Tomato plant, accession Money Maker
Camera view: vertical (180 deg); turntable rotation: 30 degrees
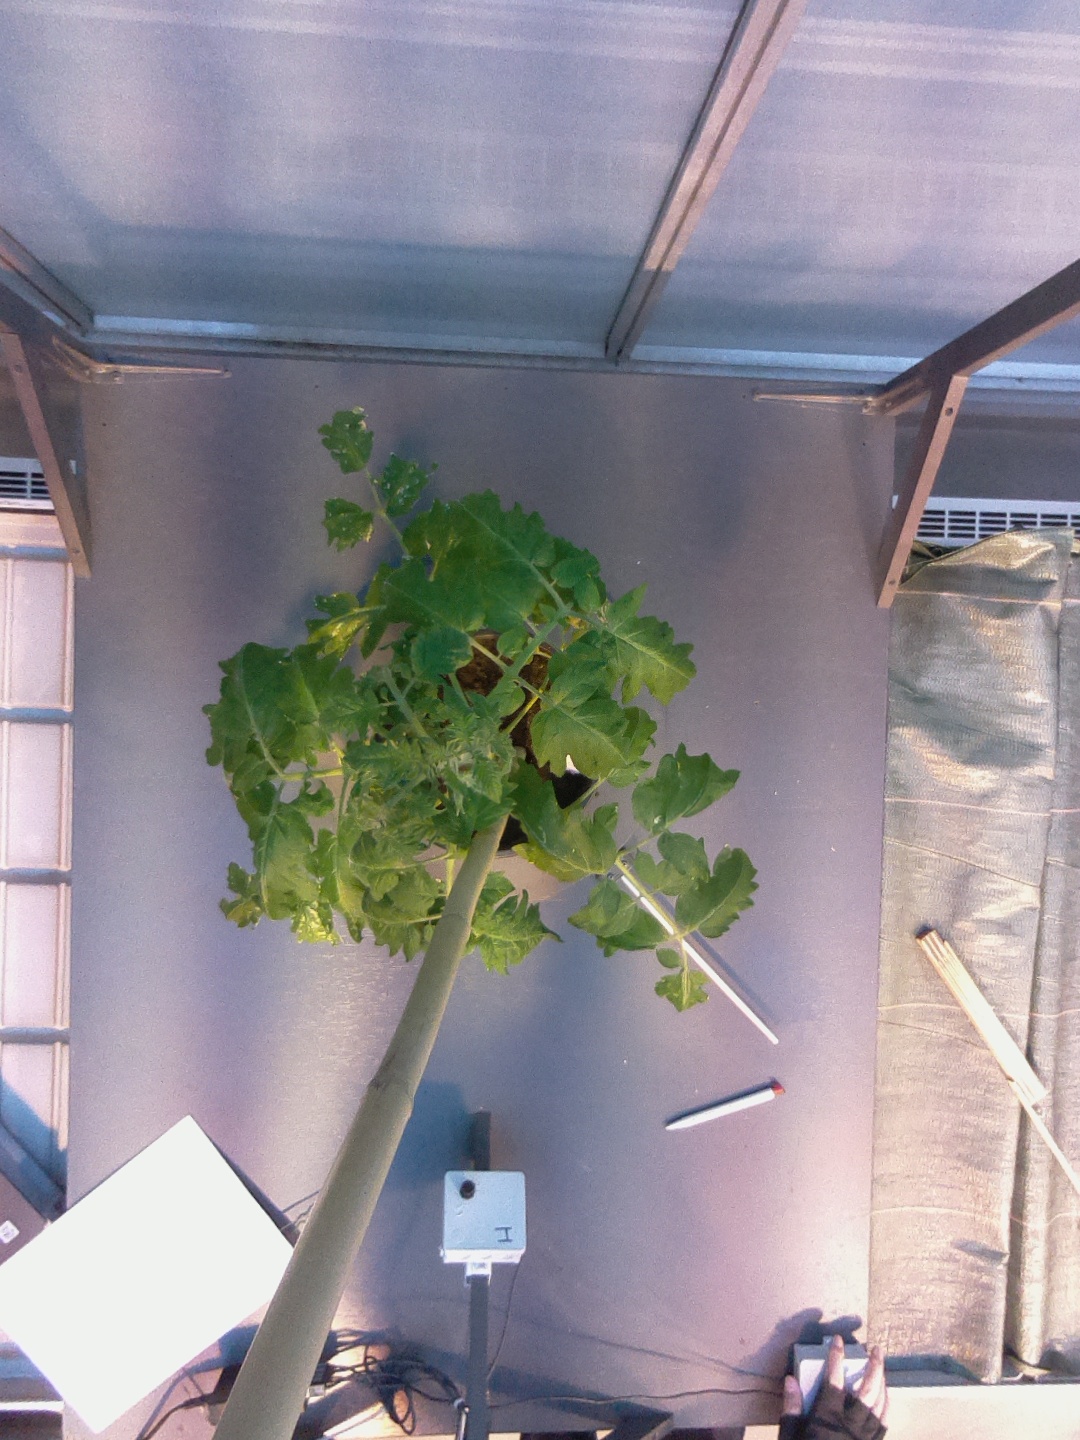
BBCH growth stage 52: 2 inflorescences visible